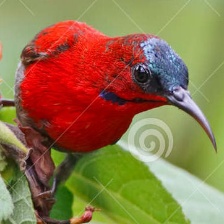
Species: CRIMSON SUNBIRD
Scientific name: AETHOPYGA SIPARAJA